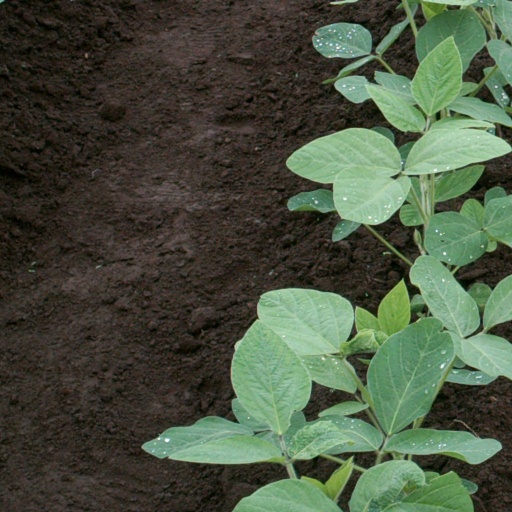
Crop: soybean